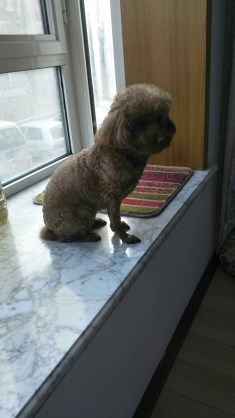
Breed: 7449-n000128-teddy